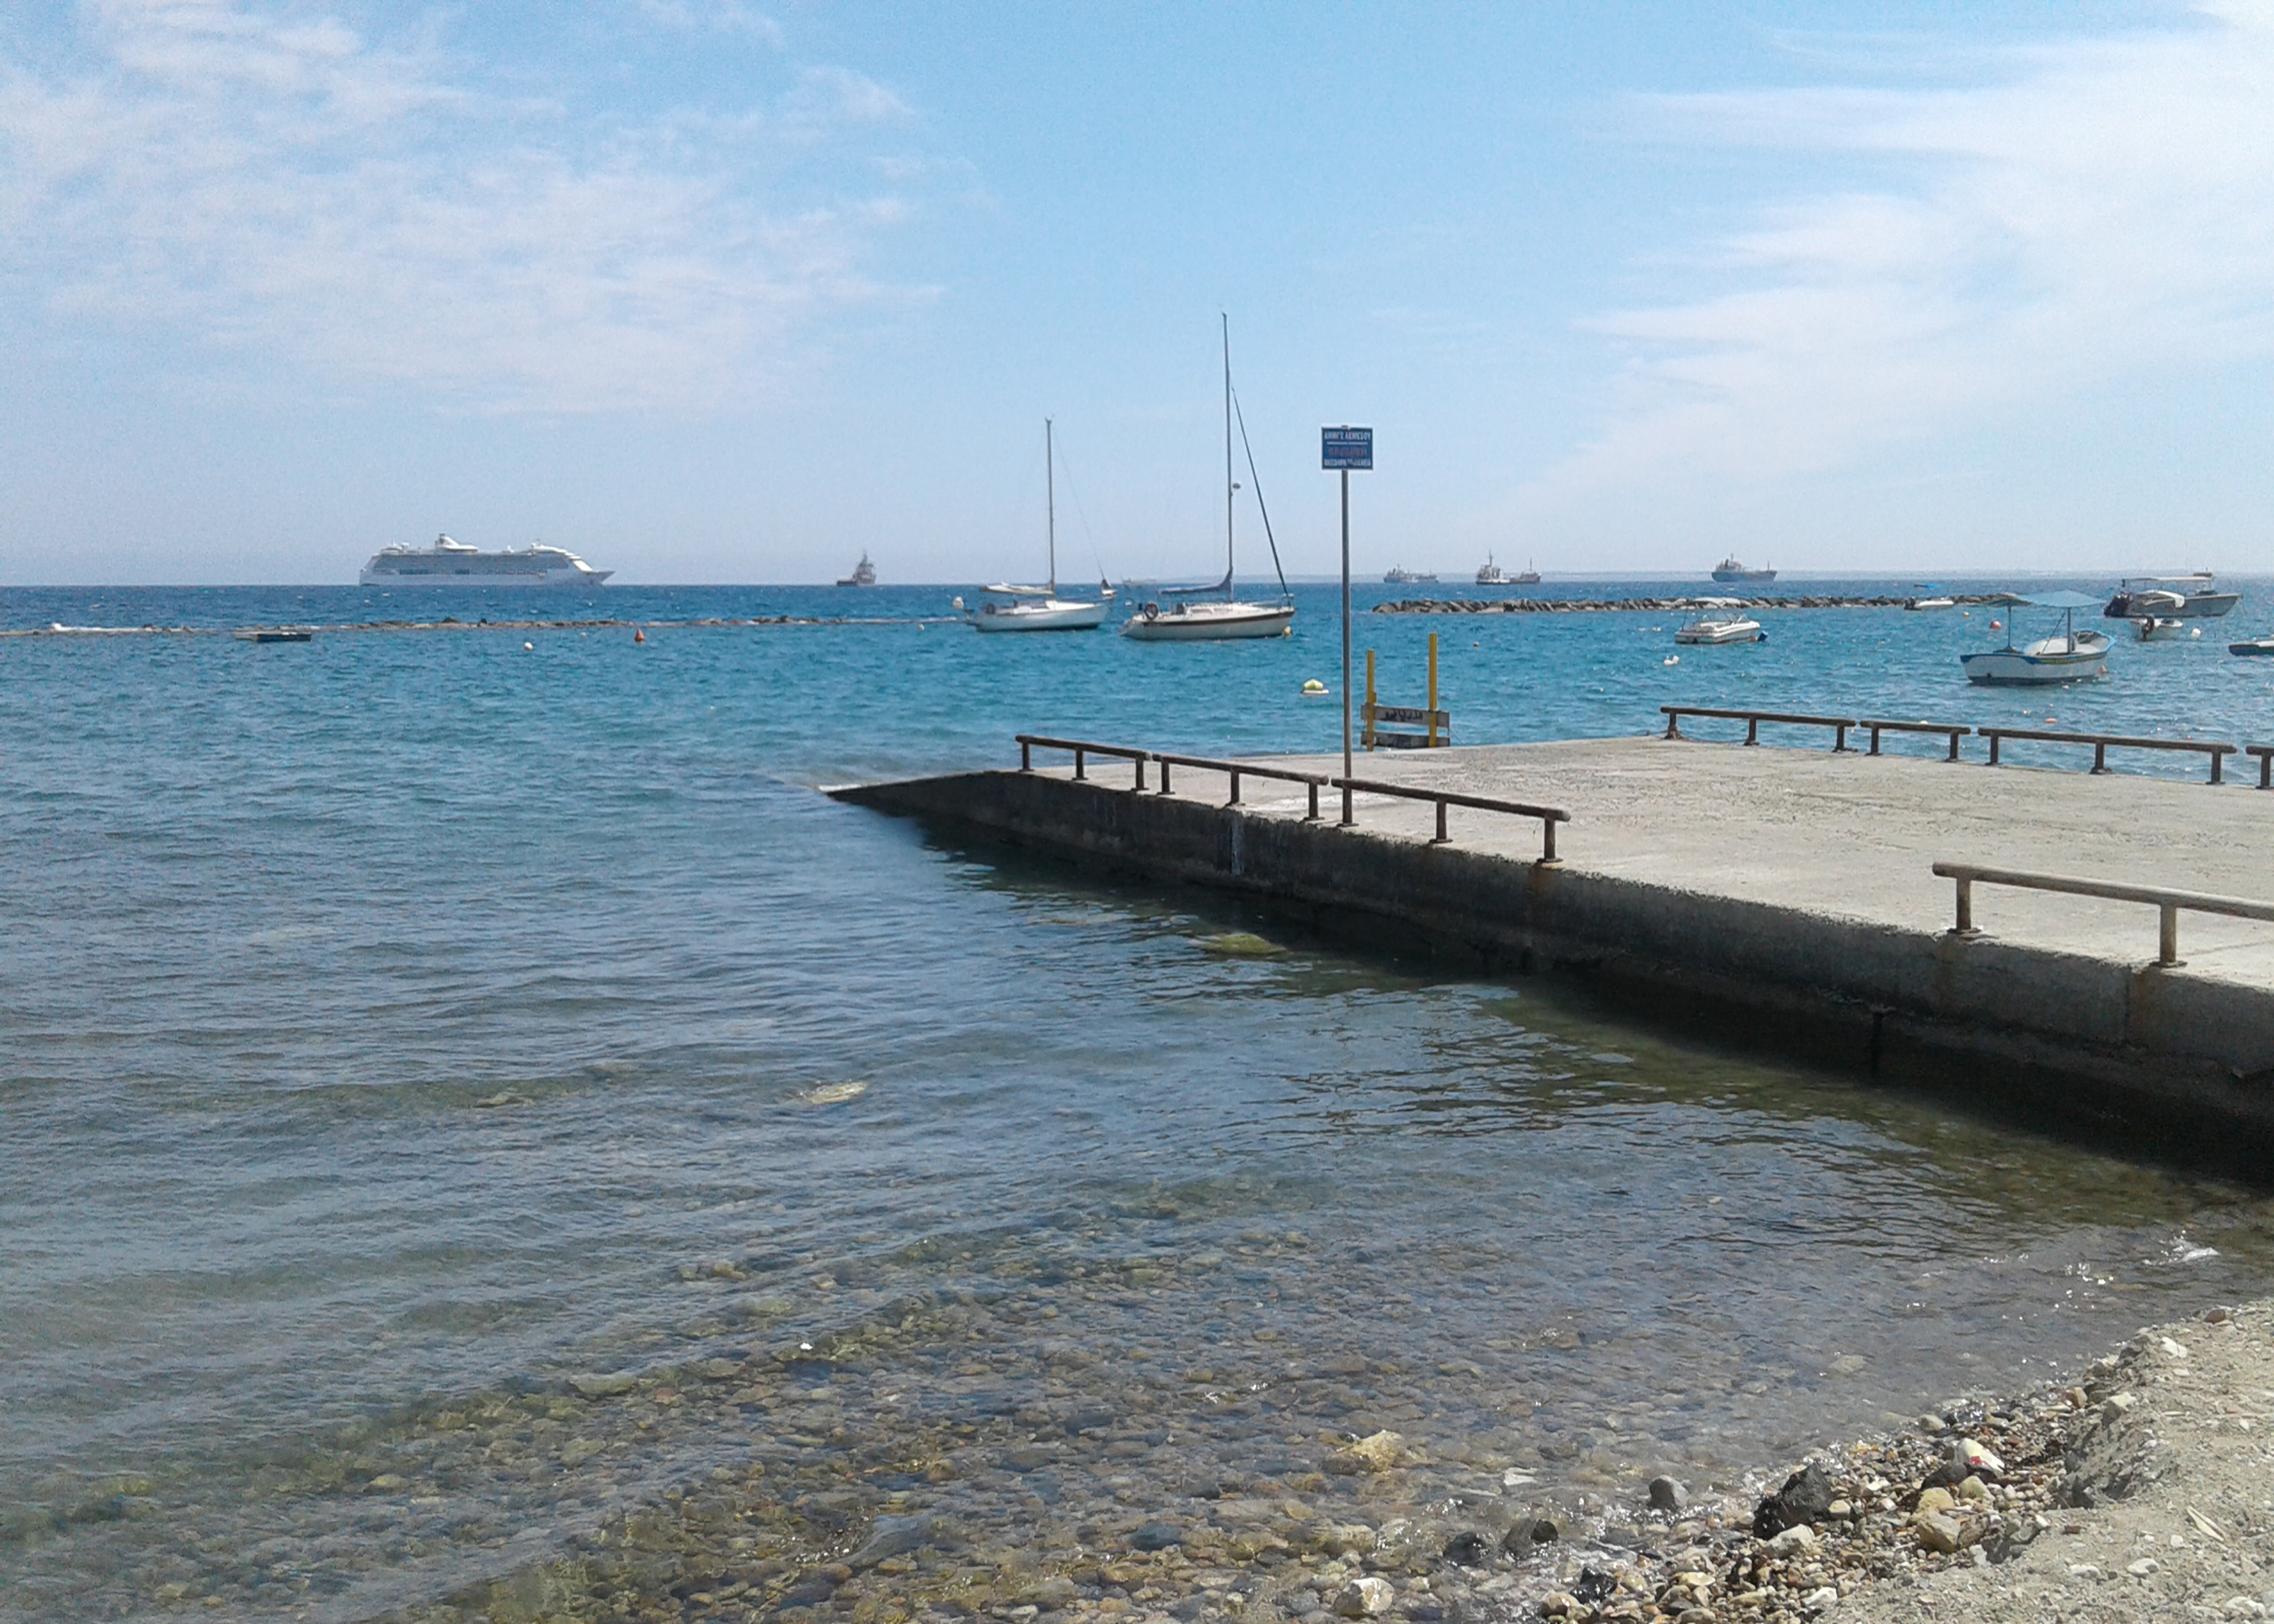
sky, sea, water, ship, vessel, blue, ramps, concrete, jetty, beach, cloud, water resources, boat, azure, coastal and oceanic landforms, watercraft, vehicle, lake, horizon, dock, waterway, calm, wind wave, shore, harbor, wind, coast, water transportation, sound, port, channel, nonbuilding structure, ocean, pier, boardwalk, bay, wave, tropics, inlet, fixed link, tourism, tide, sand, vacation